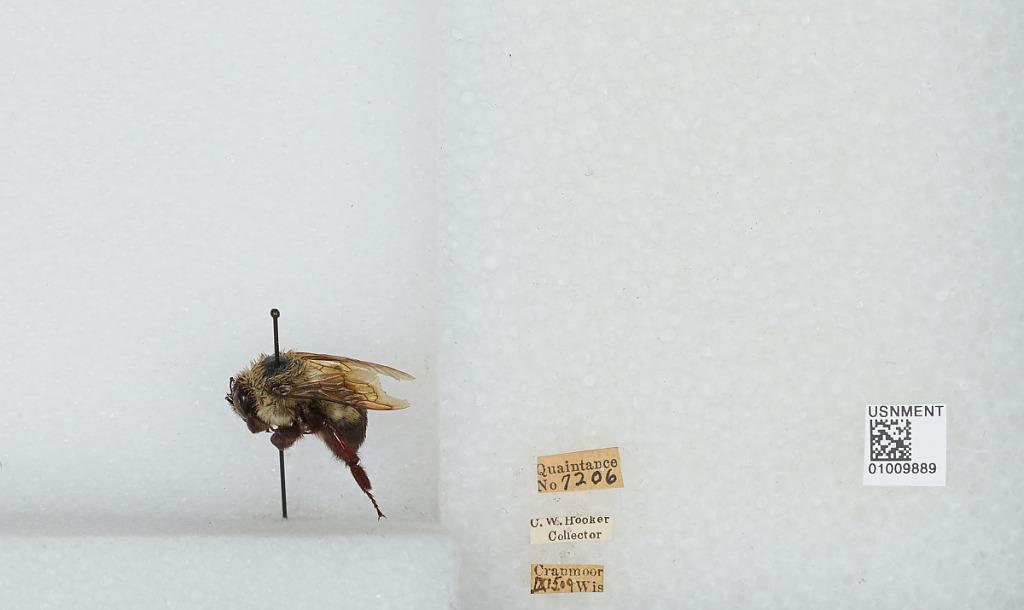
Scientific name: Bombus (Separatobombus) griseocollis (De Geer)
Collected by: C. Hooker
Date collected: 1909-9-15
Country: United States
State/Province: Wisconsin
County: Wood
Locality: Cranmoor
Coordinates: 44.3544, -90.0169